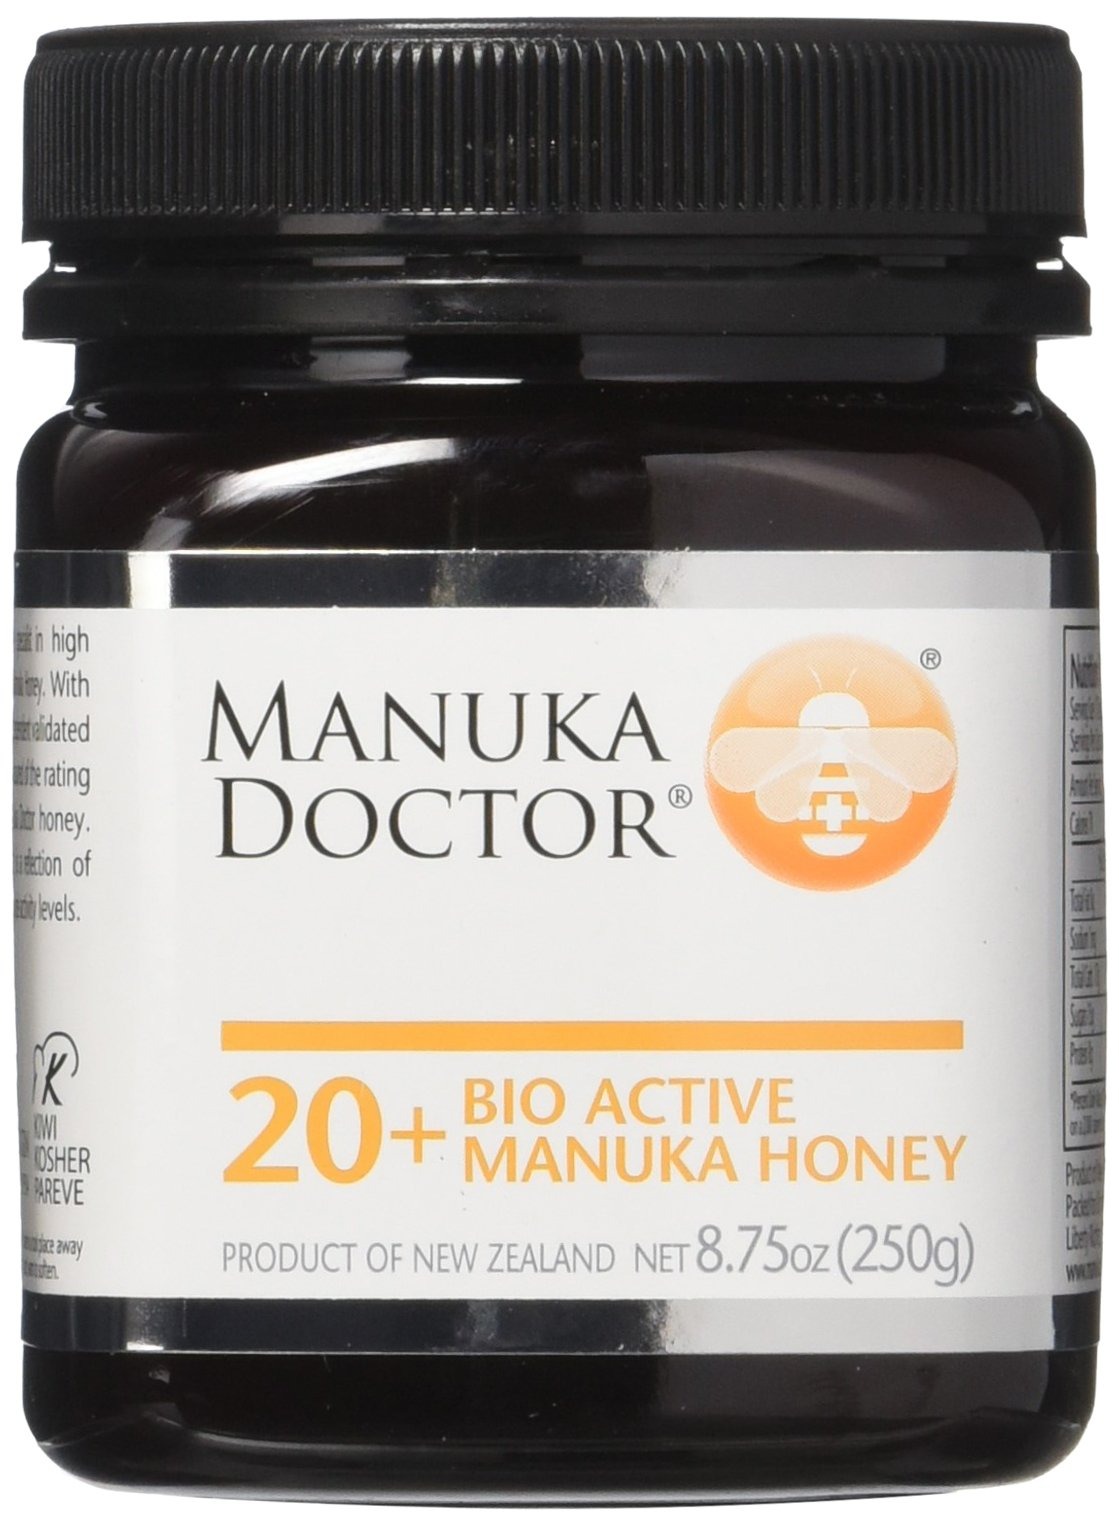
Item Name: Multifloral Manuka Honey MGO 60+ (8.75 OZ)
Bullet Point 1: 100% natural Manuka honey from New Zealand, independently certified country of origin
Bullet Point 2: Independent laboratory tested MGO rating
Bullet Point 3: Use in beverages, as a sweetener substitute or slowly dissolved in your mouth by the spoonful to receive the full benefits of this Super Food
Bullet Point 4: Natural energy source with the added benefits of the Bio Activity
Bullet Point 5: Product of New Zealand
Value: 52.5
Unit: Ounce

Price: 17.99